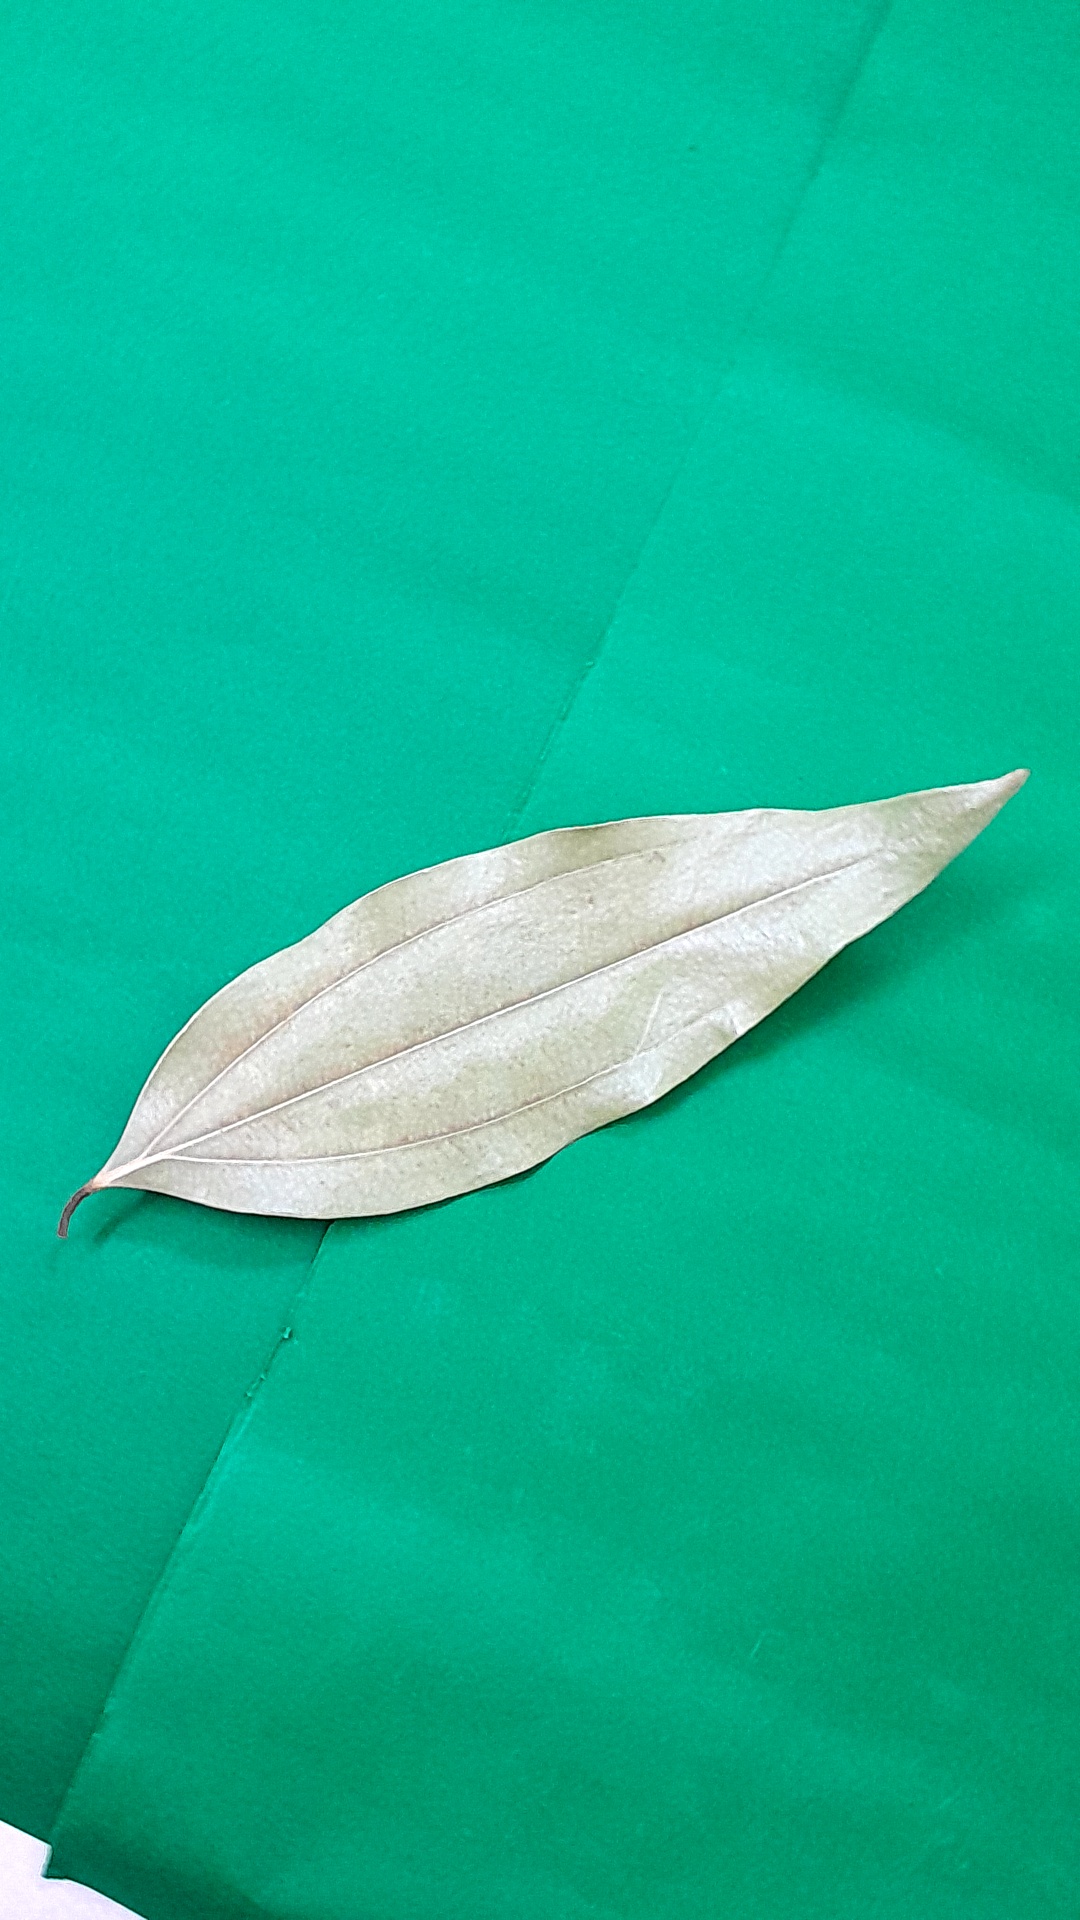
Label: Dry Leaf